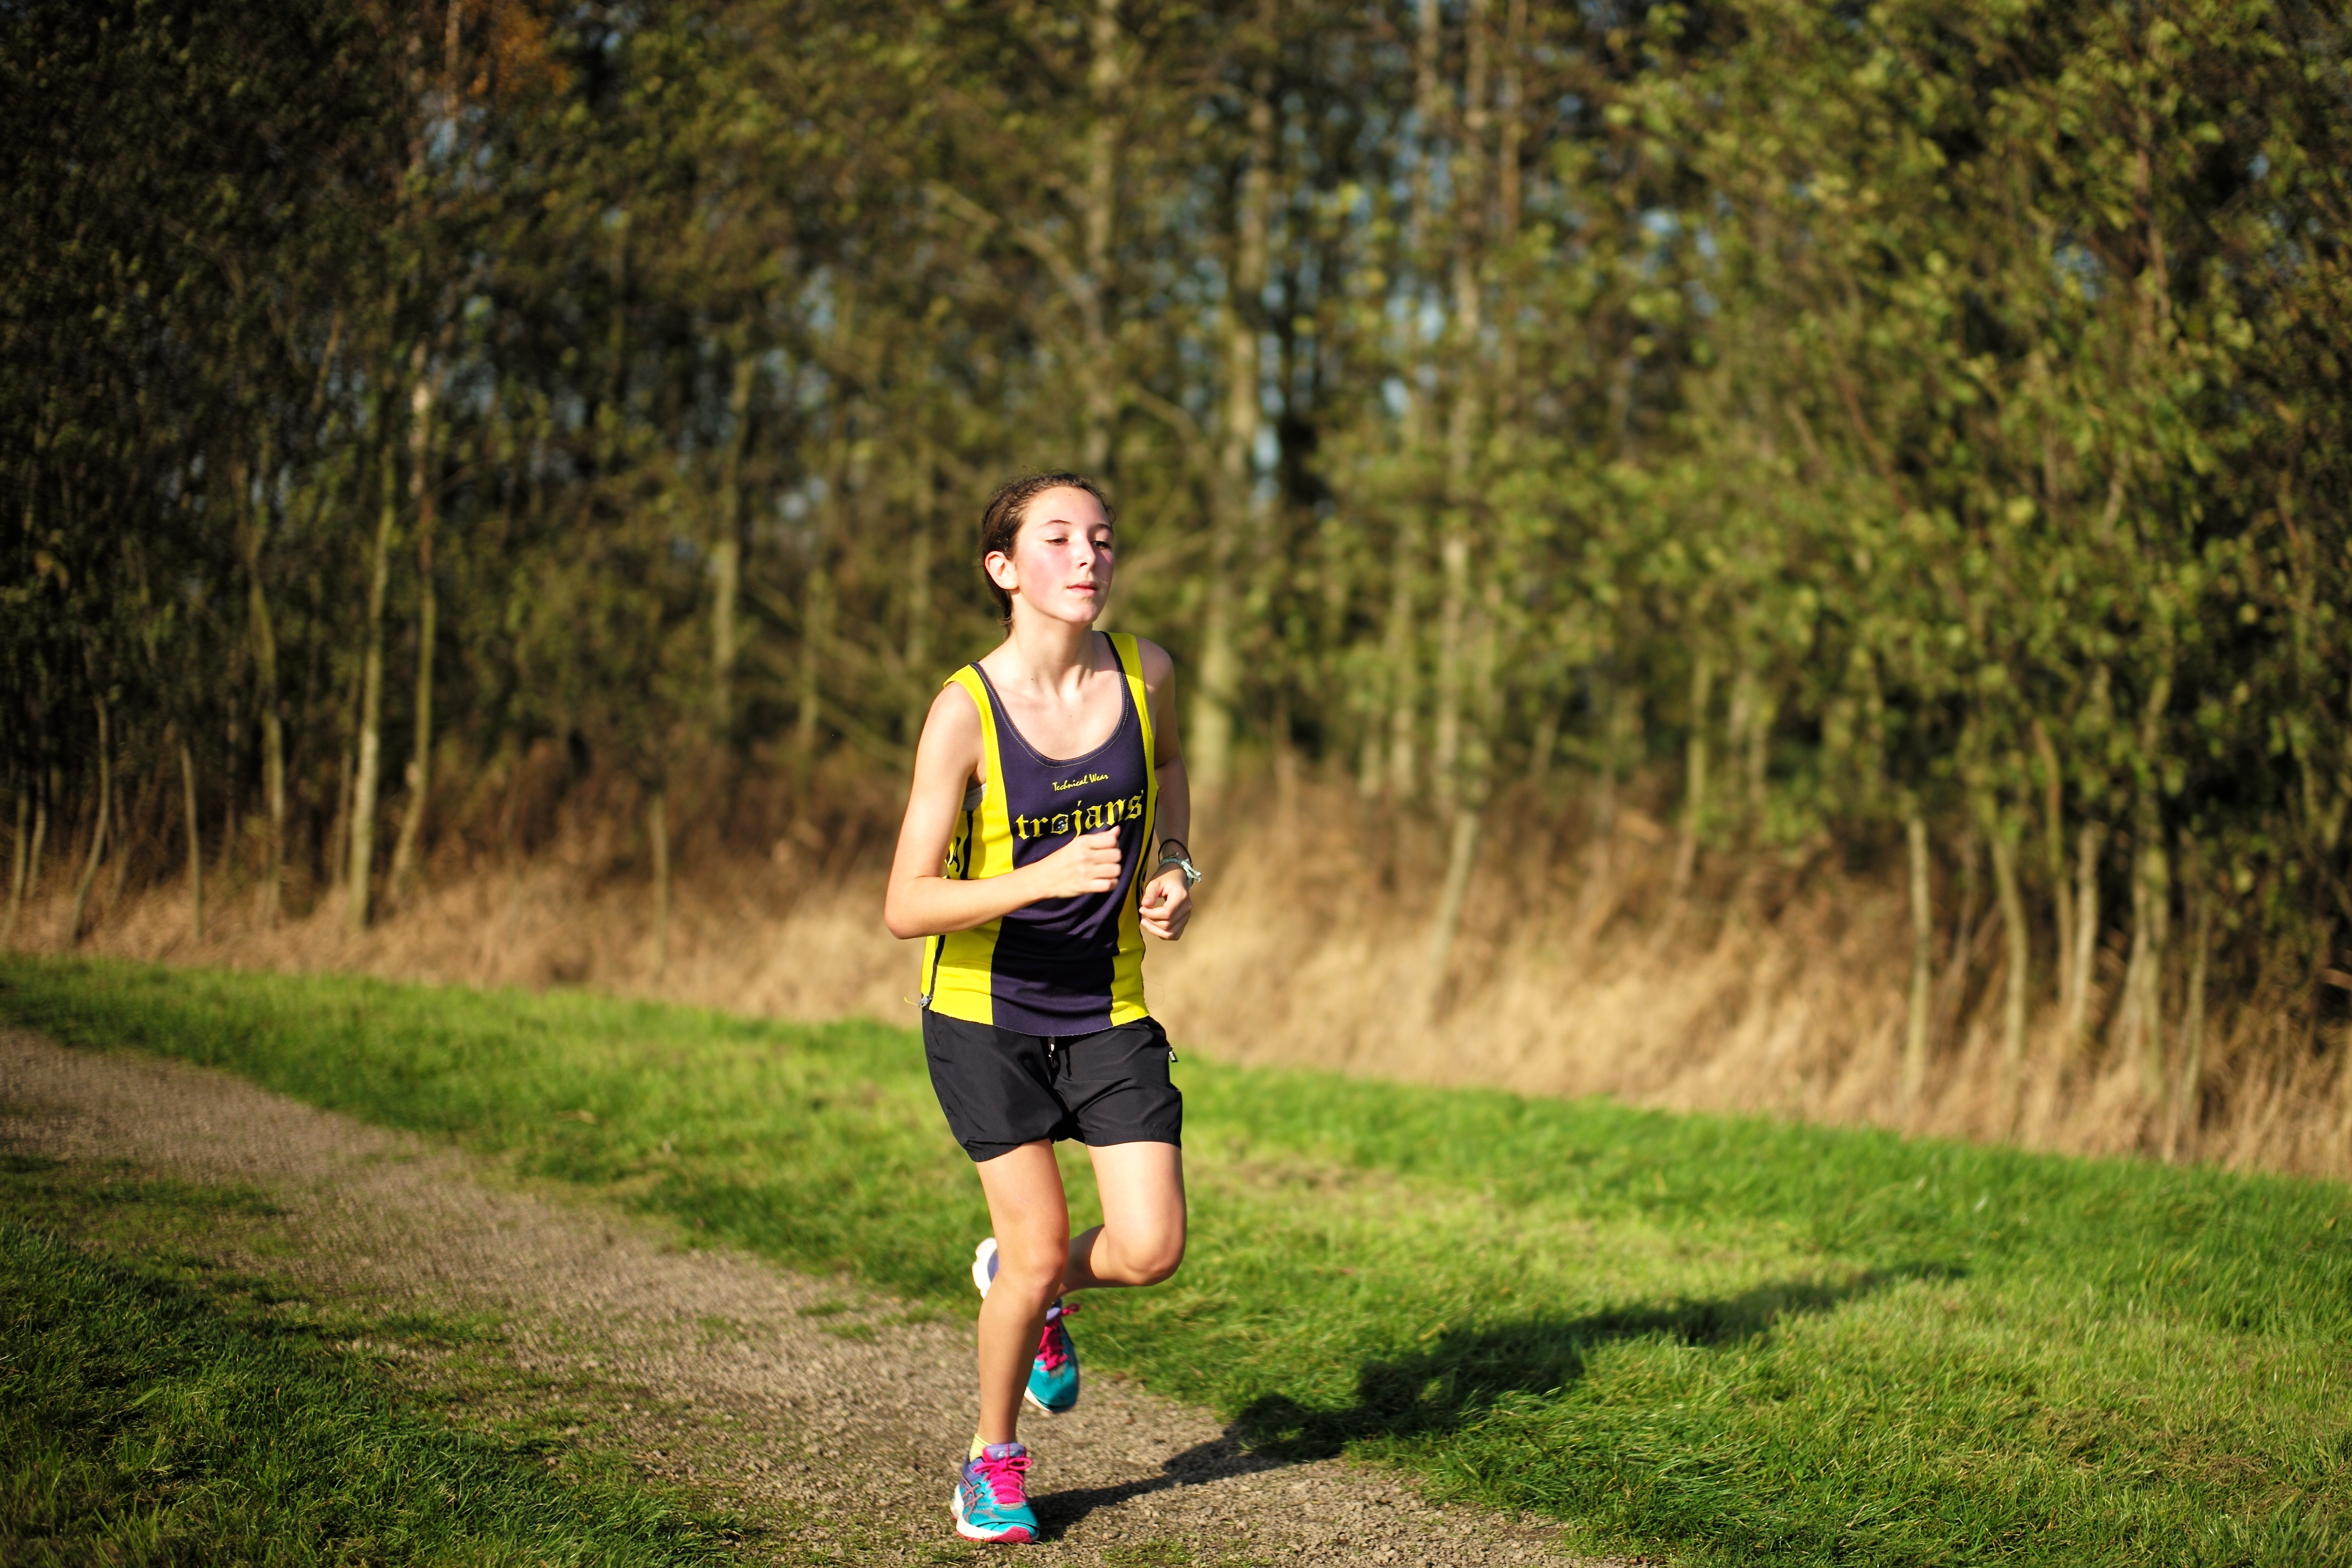
person, girl, sport, lake, boy, running, run, recreation, europe, high, jogging, runner, ash, crosscountry, race, competition, holland, netherlands, m, sports, school, runners, endurance, junior, leica, 240, varsity, athletics, meet, xc, valkenburg, physical exercise, outdoor recreation, human action, individual sports, ultramarathon, duathlon, cross country running